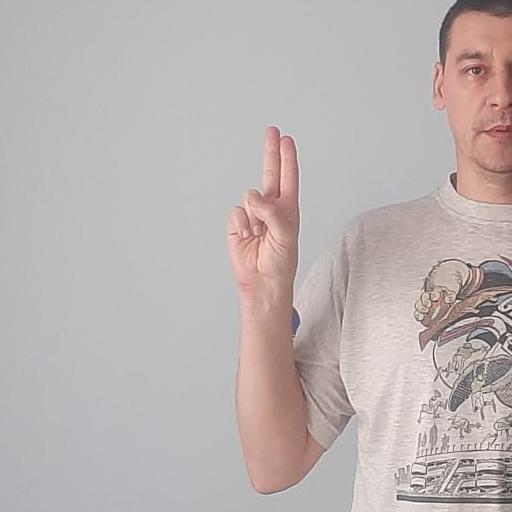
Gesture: two_up